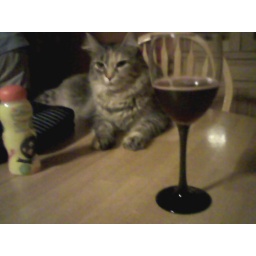
Kitty Kitty and my glass of weird raspberry beer that comes in a wine bottle